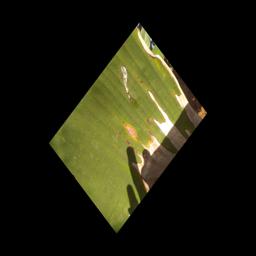
Label: MALBHOG LEAF